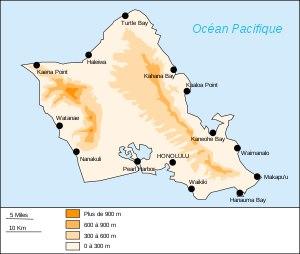
L'opération K est une suite d'opérations effectuées en mars et mai 1942 par la Marine impériale japonaise après l'attaque de Pearl Harbor. Initialement, le projet est de bombarder le territoire des États-Unis. Cette opération trop ambitieuse est transformée en bombardement de Pearl Harbor.
Oahu, en hawaïen Oʻahu, est la troisième île par la taille de l’archipel d'Hawaï et la plus peuplée des îles formant l’État d'Hawaï. Elle se situe à 42 km à l'ouest-nord-ouest de Molokai et à 117 km à l'est-sud-est de Kauai. Elle couvre une superficie de 1 545,34 km², en incluant l’île de Ford et les îlots de la baie de Kaneohe et de la côte est. Elle a 336 kilomètres de côtes.